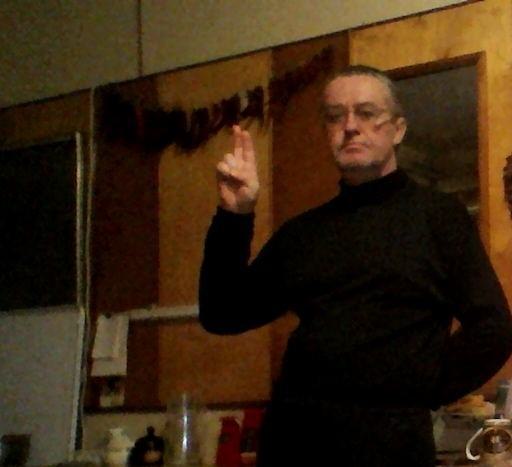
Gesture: two_up